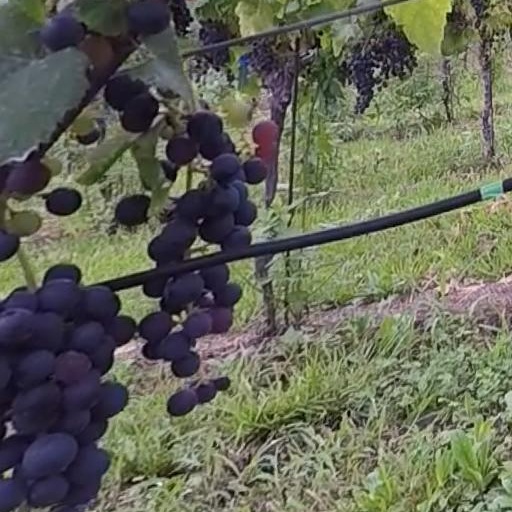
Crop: grape